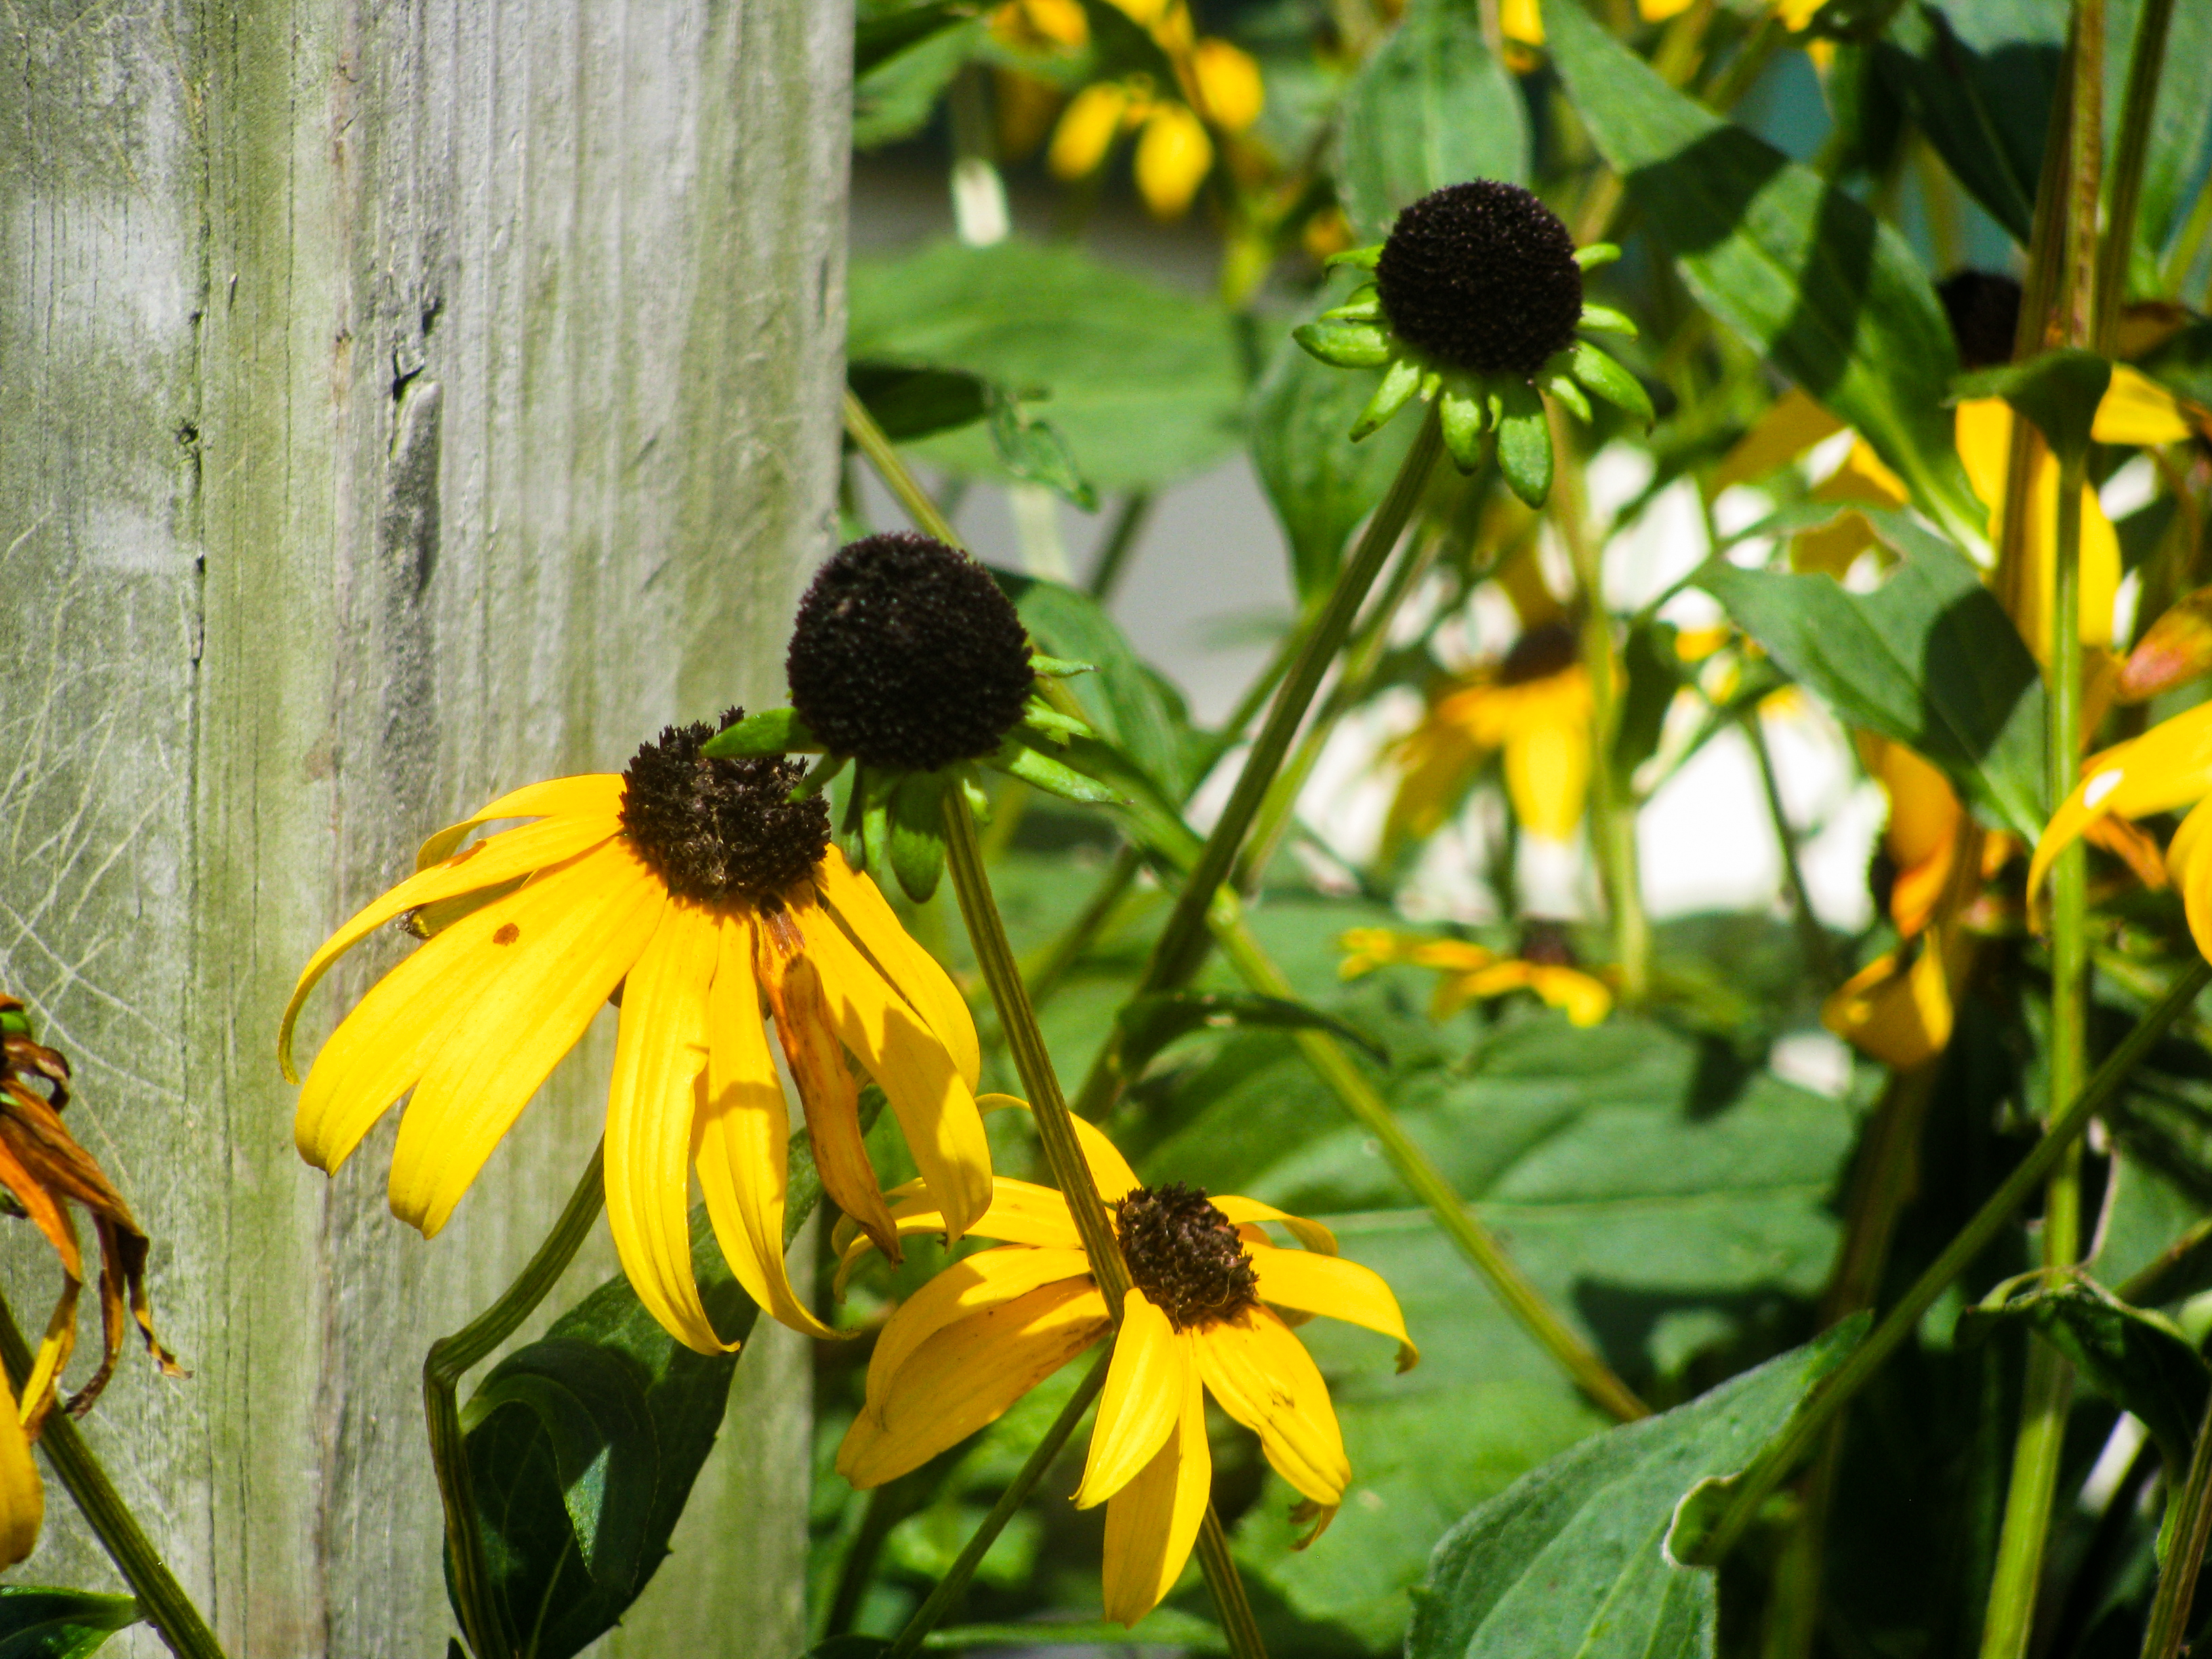
nature, outdoor, post, plant, wood, meadow, flower, wildlife, green, insect, botany, butterfly, yellow, flora, fauna, sunflower, invertebrate, wildflower, flowers, leaves, publicdomain, sunflowers, nectar, macro photography, flowering plant, daisy family, moths and butterflies